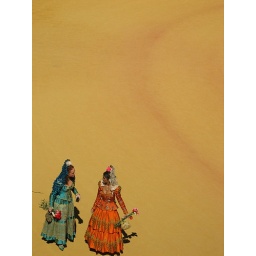
girls in the bull ring.